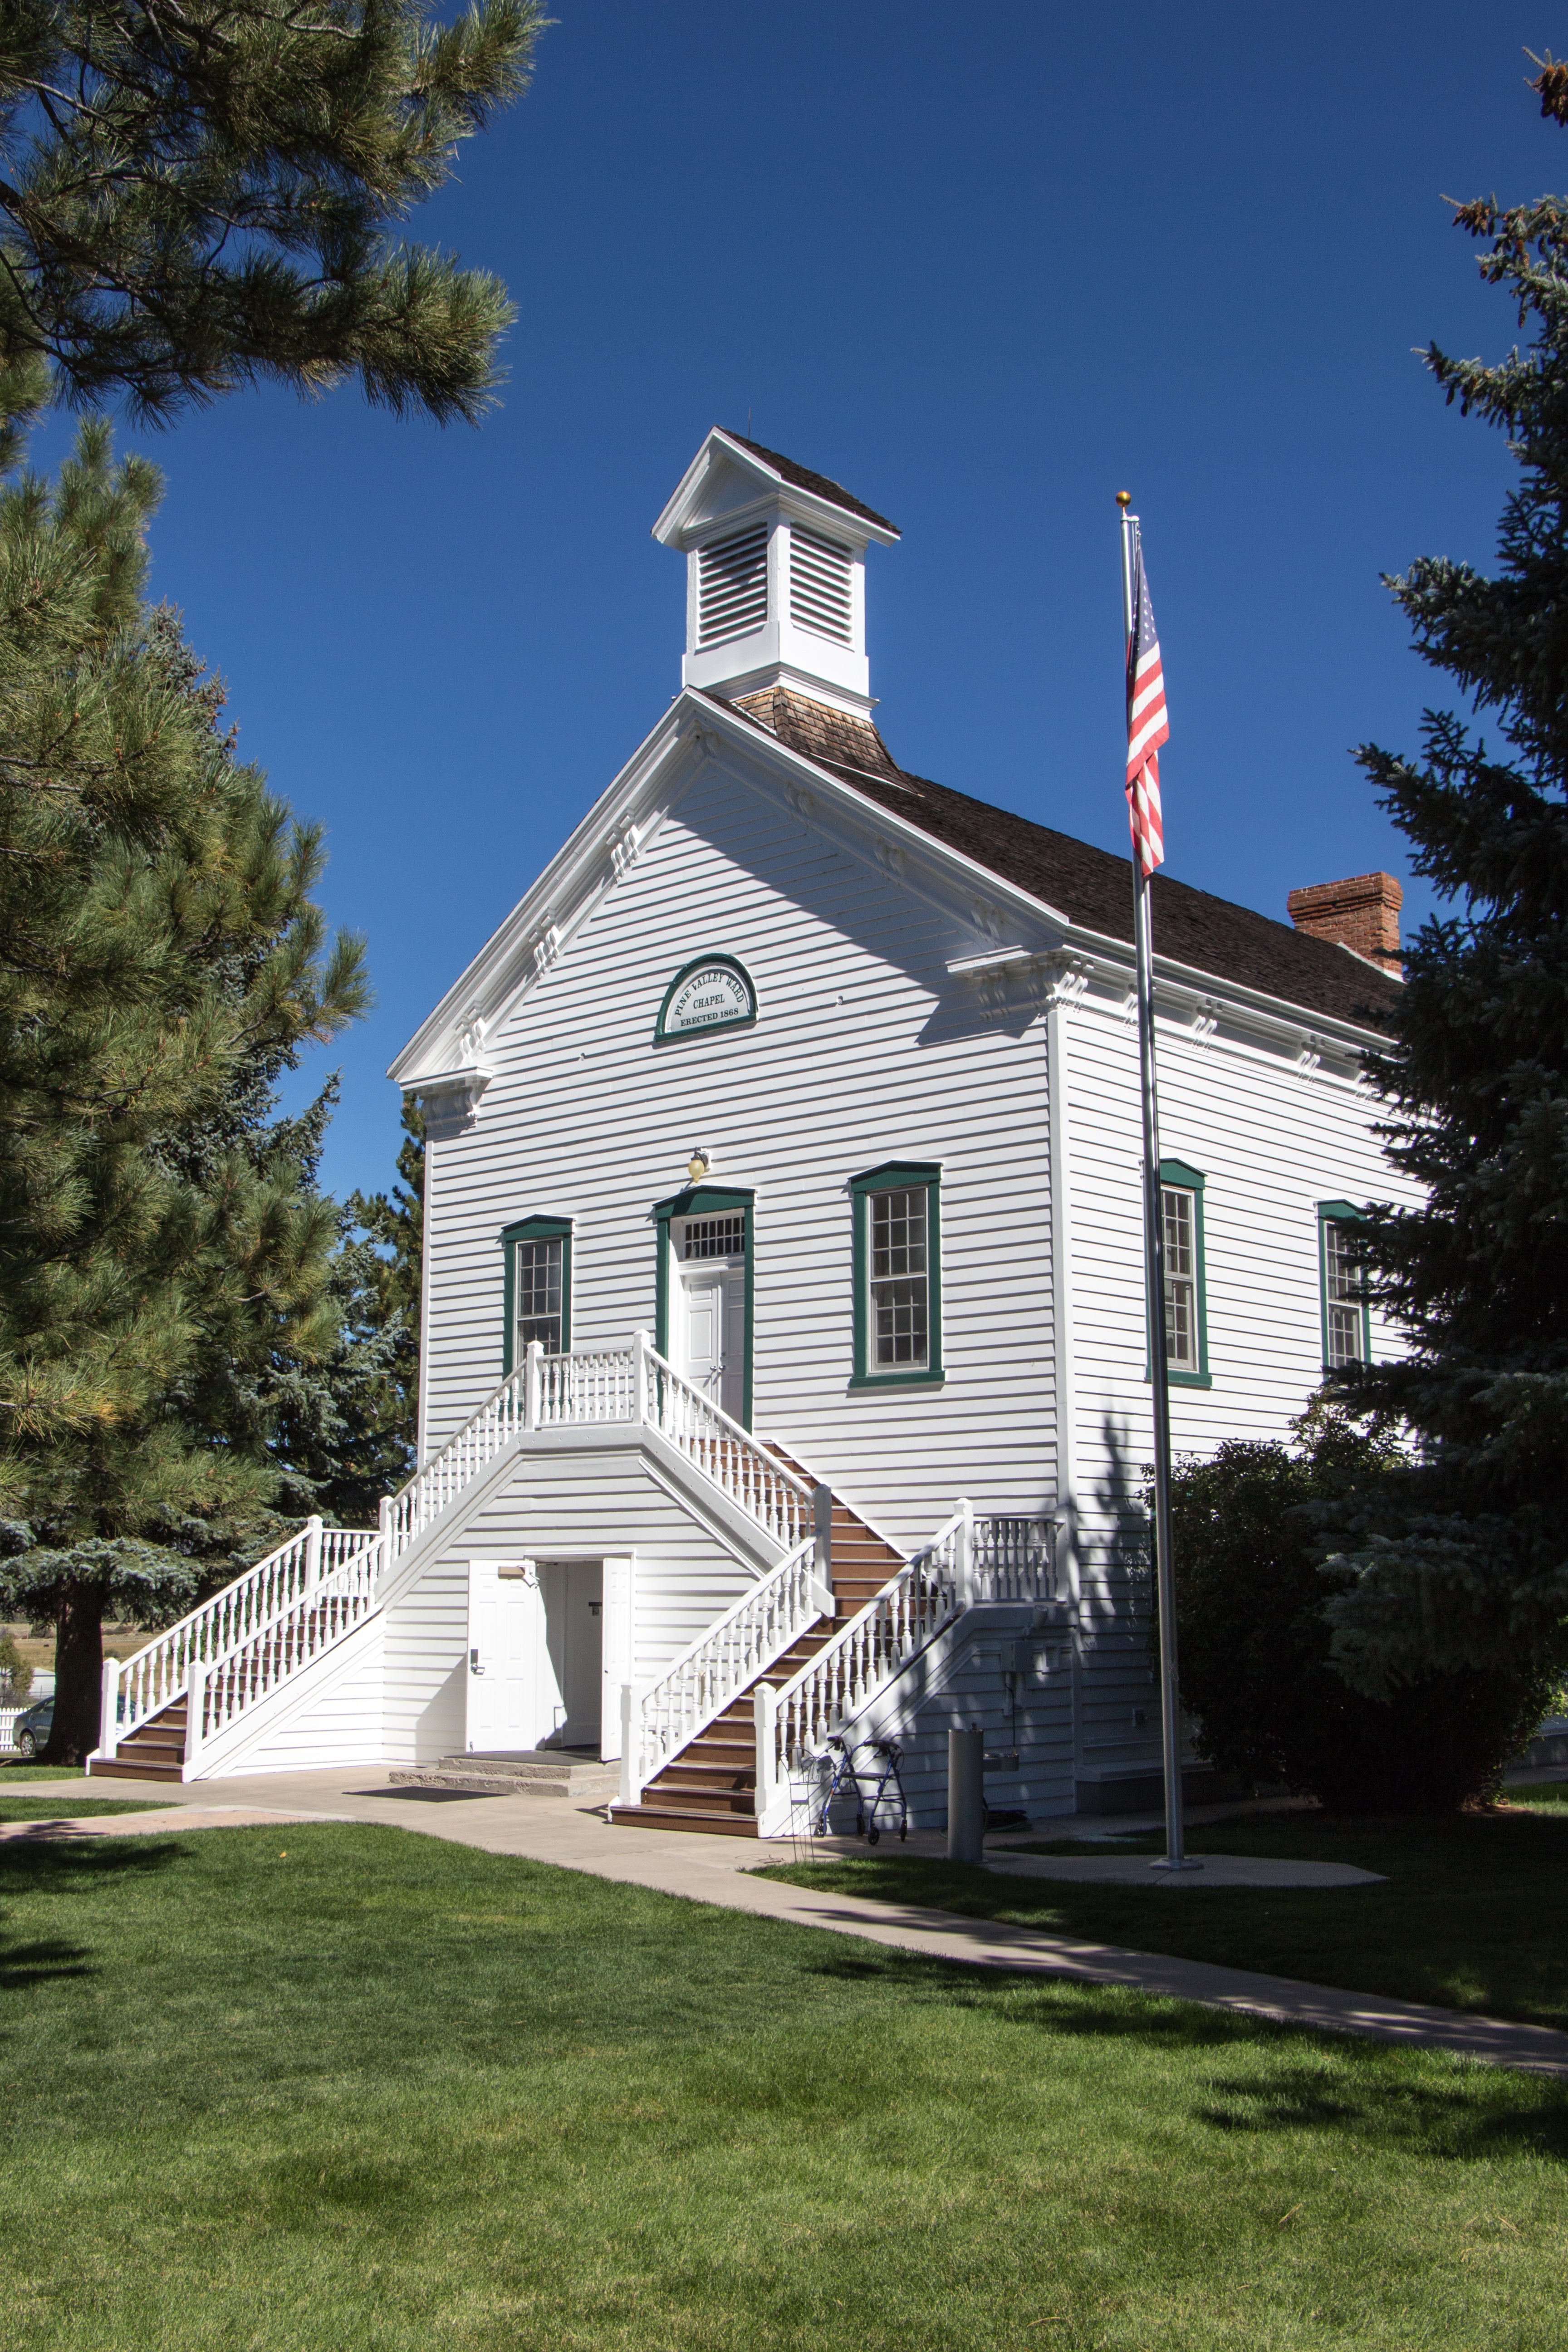
landscape, tree, nature, grass, outdoor, rock, mountain, architecture, structure, sky, wood, vintage, countryside, villa, house, town, roof, building, old, home, wall, valley, staircase, summer, travel, rural, green, tower, scenic, cottage, natural, flag, scenery, usa, ancient, landmark, facade, property, sightseeing, blue, church, chapel, historic, tourism, place of worship, bell tower, farmhouse, utah, wooden, culture, history, christianity, famous, heritage, estate, lds, traditional, siding, old church, pine valley, mormon, residential area, outdoor structure